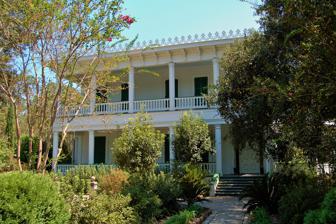
Building: White Hall Plantation House
Country: United States of America
Year built: 1849
Historic house in Louisiana, United States United States historic place White Hall Plantation House U.S. National Register of Historic Places Show map of Louisiana Show map of the United States Nearest city Lettsworth, Louisiana , U.S. Coordinates 30°58′59″N 91°46′42″W / 30.98306°N 91.77833°W / 30.98306; -91.77833 Built 1849 Architectural style Greek Revival, Italianate NRHP reference No. 77000677 Added to NRHP May 26, 1977 White Hall Plantation House is an 1840s Italianate and Greek Revival plantation house attributed to the architect Henry Howard and built in 1848-49 by Elias Norwood.  It is located in Legonier, a hamlet on the east bank of the Atchafalaya River , today part of the unincorporated town of Lettsworth, Louisiana .  White Hall's most notable owner and slaveholder was Bennet Barton Simmes, founder of Simmesport , state senator, and contributor to the Louisiana Articles of Secession prior to the Civil War . He is also said to have been a steamboat captain and Confederate general. The home is listed on the National Register of Historic Places . Union General Nathaniel P. Banks used the house as a military headquarters in 1863. During the 20th century, the mansion was twice moved back from the encroaching river waters. In late 2013, after a decade of restoration work, the White Hall Plantation & Gardens were opened to public view for the first time. See also List of plantations in Louisiana National Register of Historic Places listings in Pointe Coupee Parish, Louisiana References